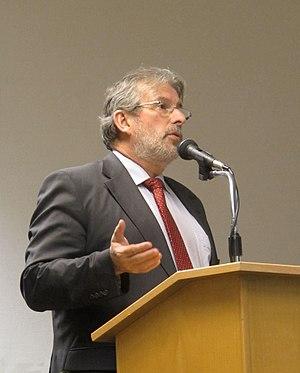
Cet article donne la liste des 60 députés luxembourgeois de la législature 1999-2004 de la Chambre des députés du Luxembourg.
Cet article donne la liste des 60 députés luxembourgeois de la législature 2004-2009 de la Chambre des députés du Luxembourg.
Cet article donne la liste des 60 députés luxembourgeois de la législature 2009-2013 de la Chambre des députés du Luxembourg.